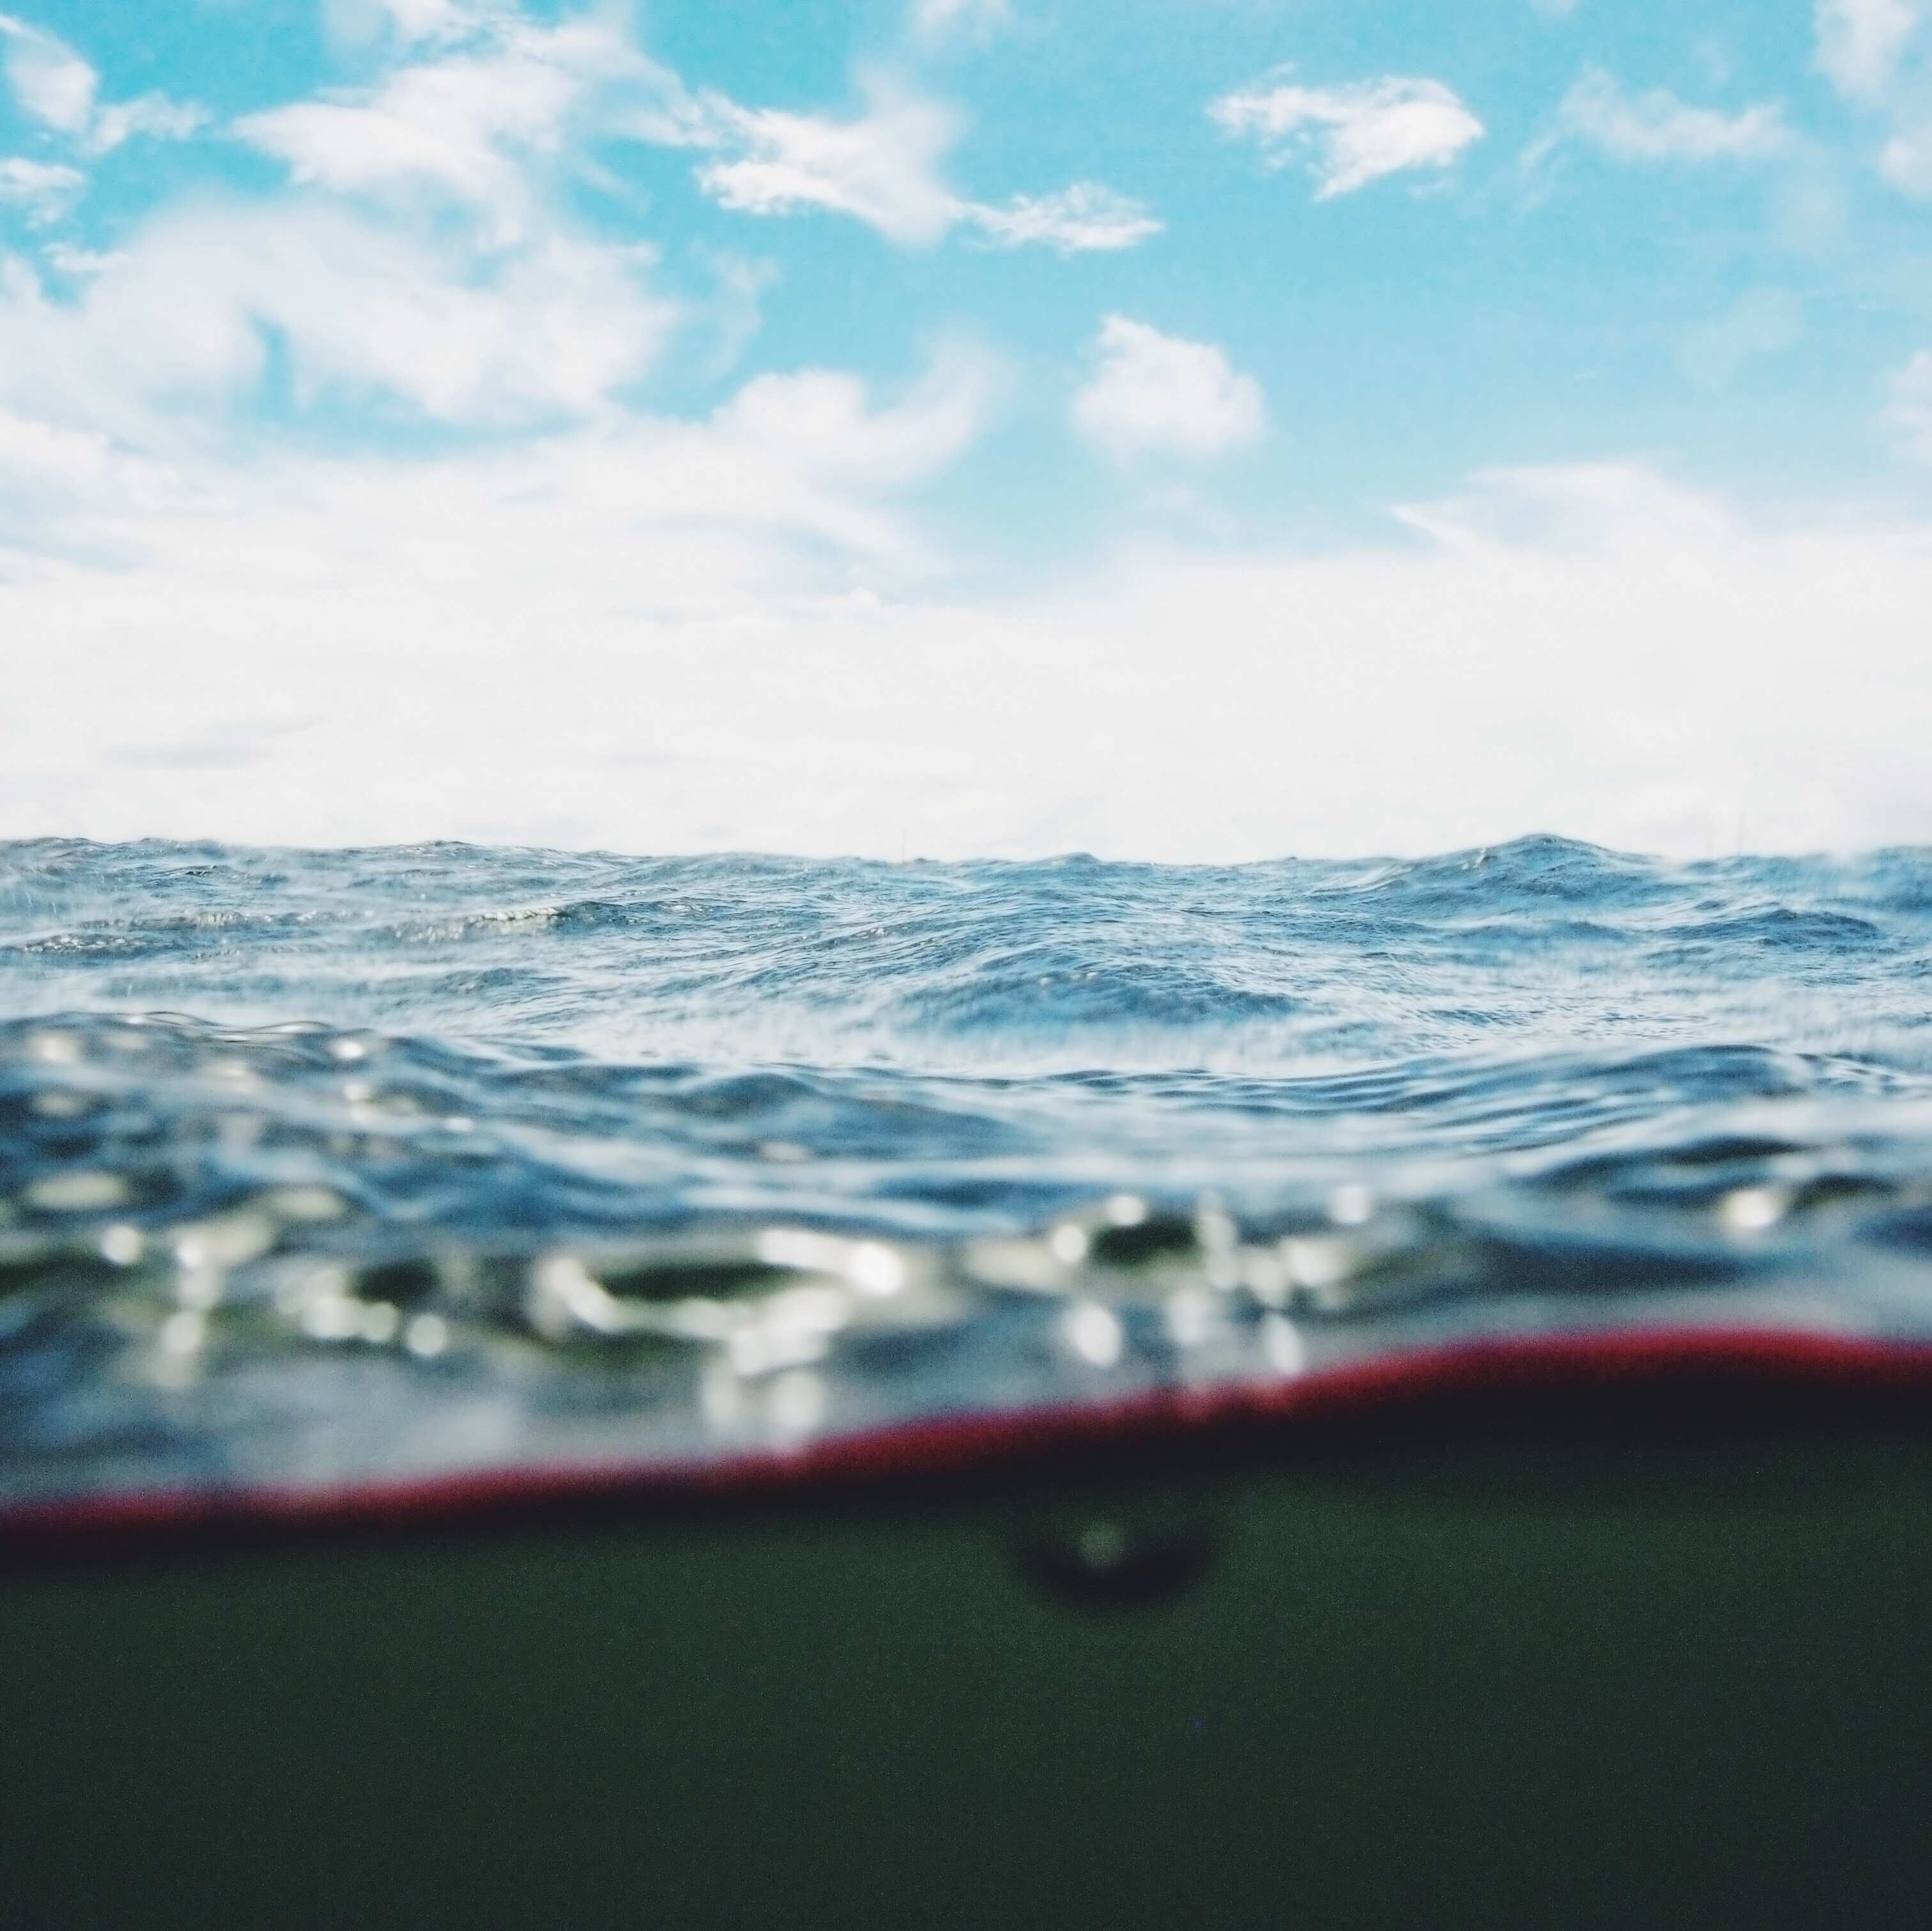
beach, sea, coast, water, ocean, horizon, cloud, sky, sunset, shore, wave, reflection, seascape, bay, body of water, clouds, wind wave